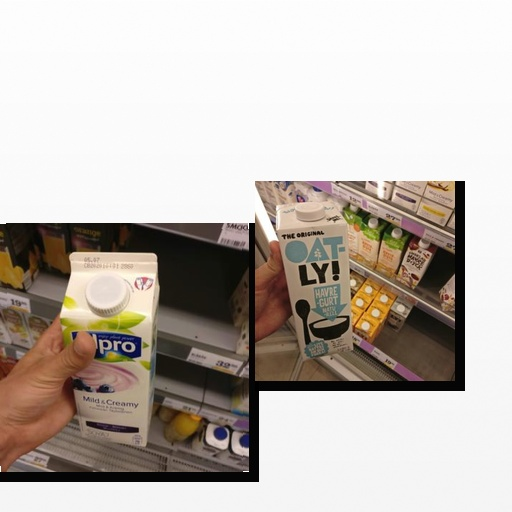
Food items: oat_yogurt, blueberry_soy_yogurt